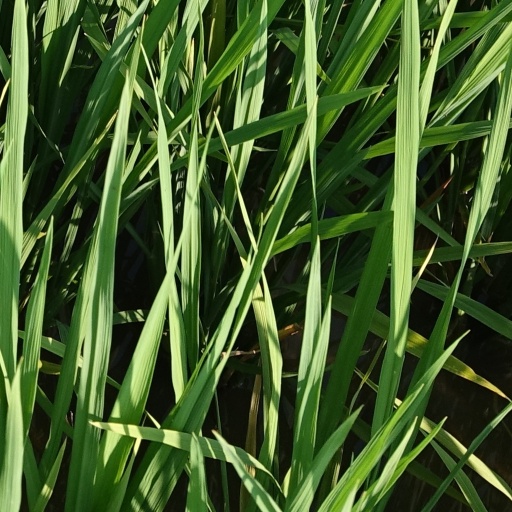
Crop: rice